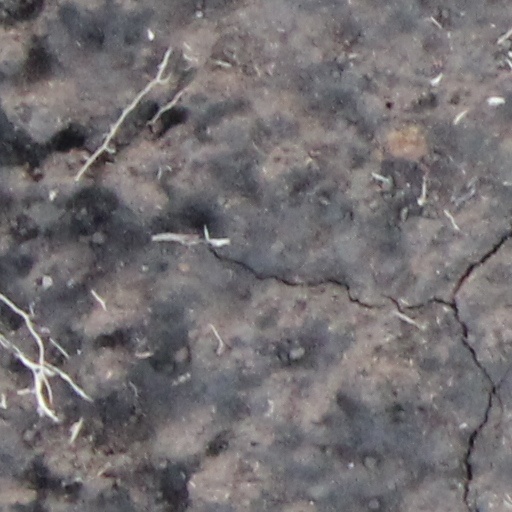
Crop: wheat